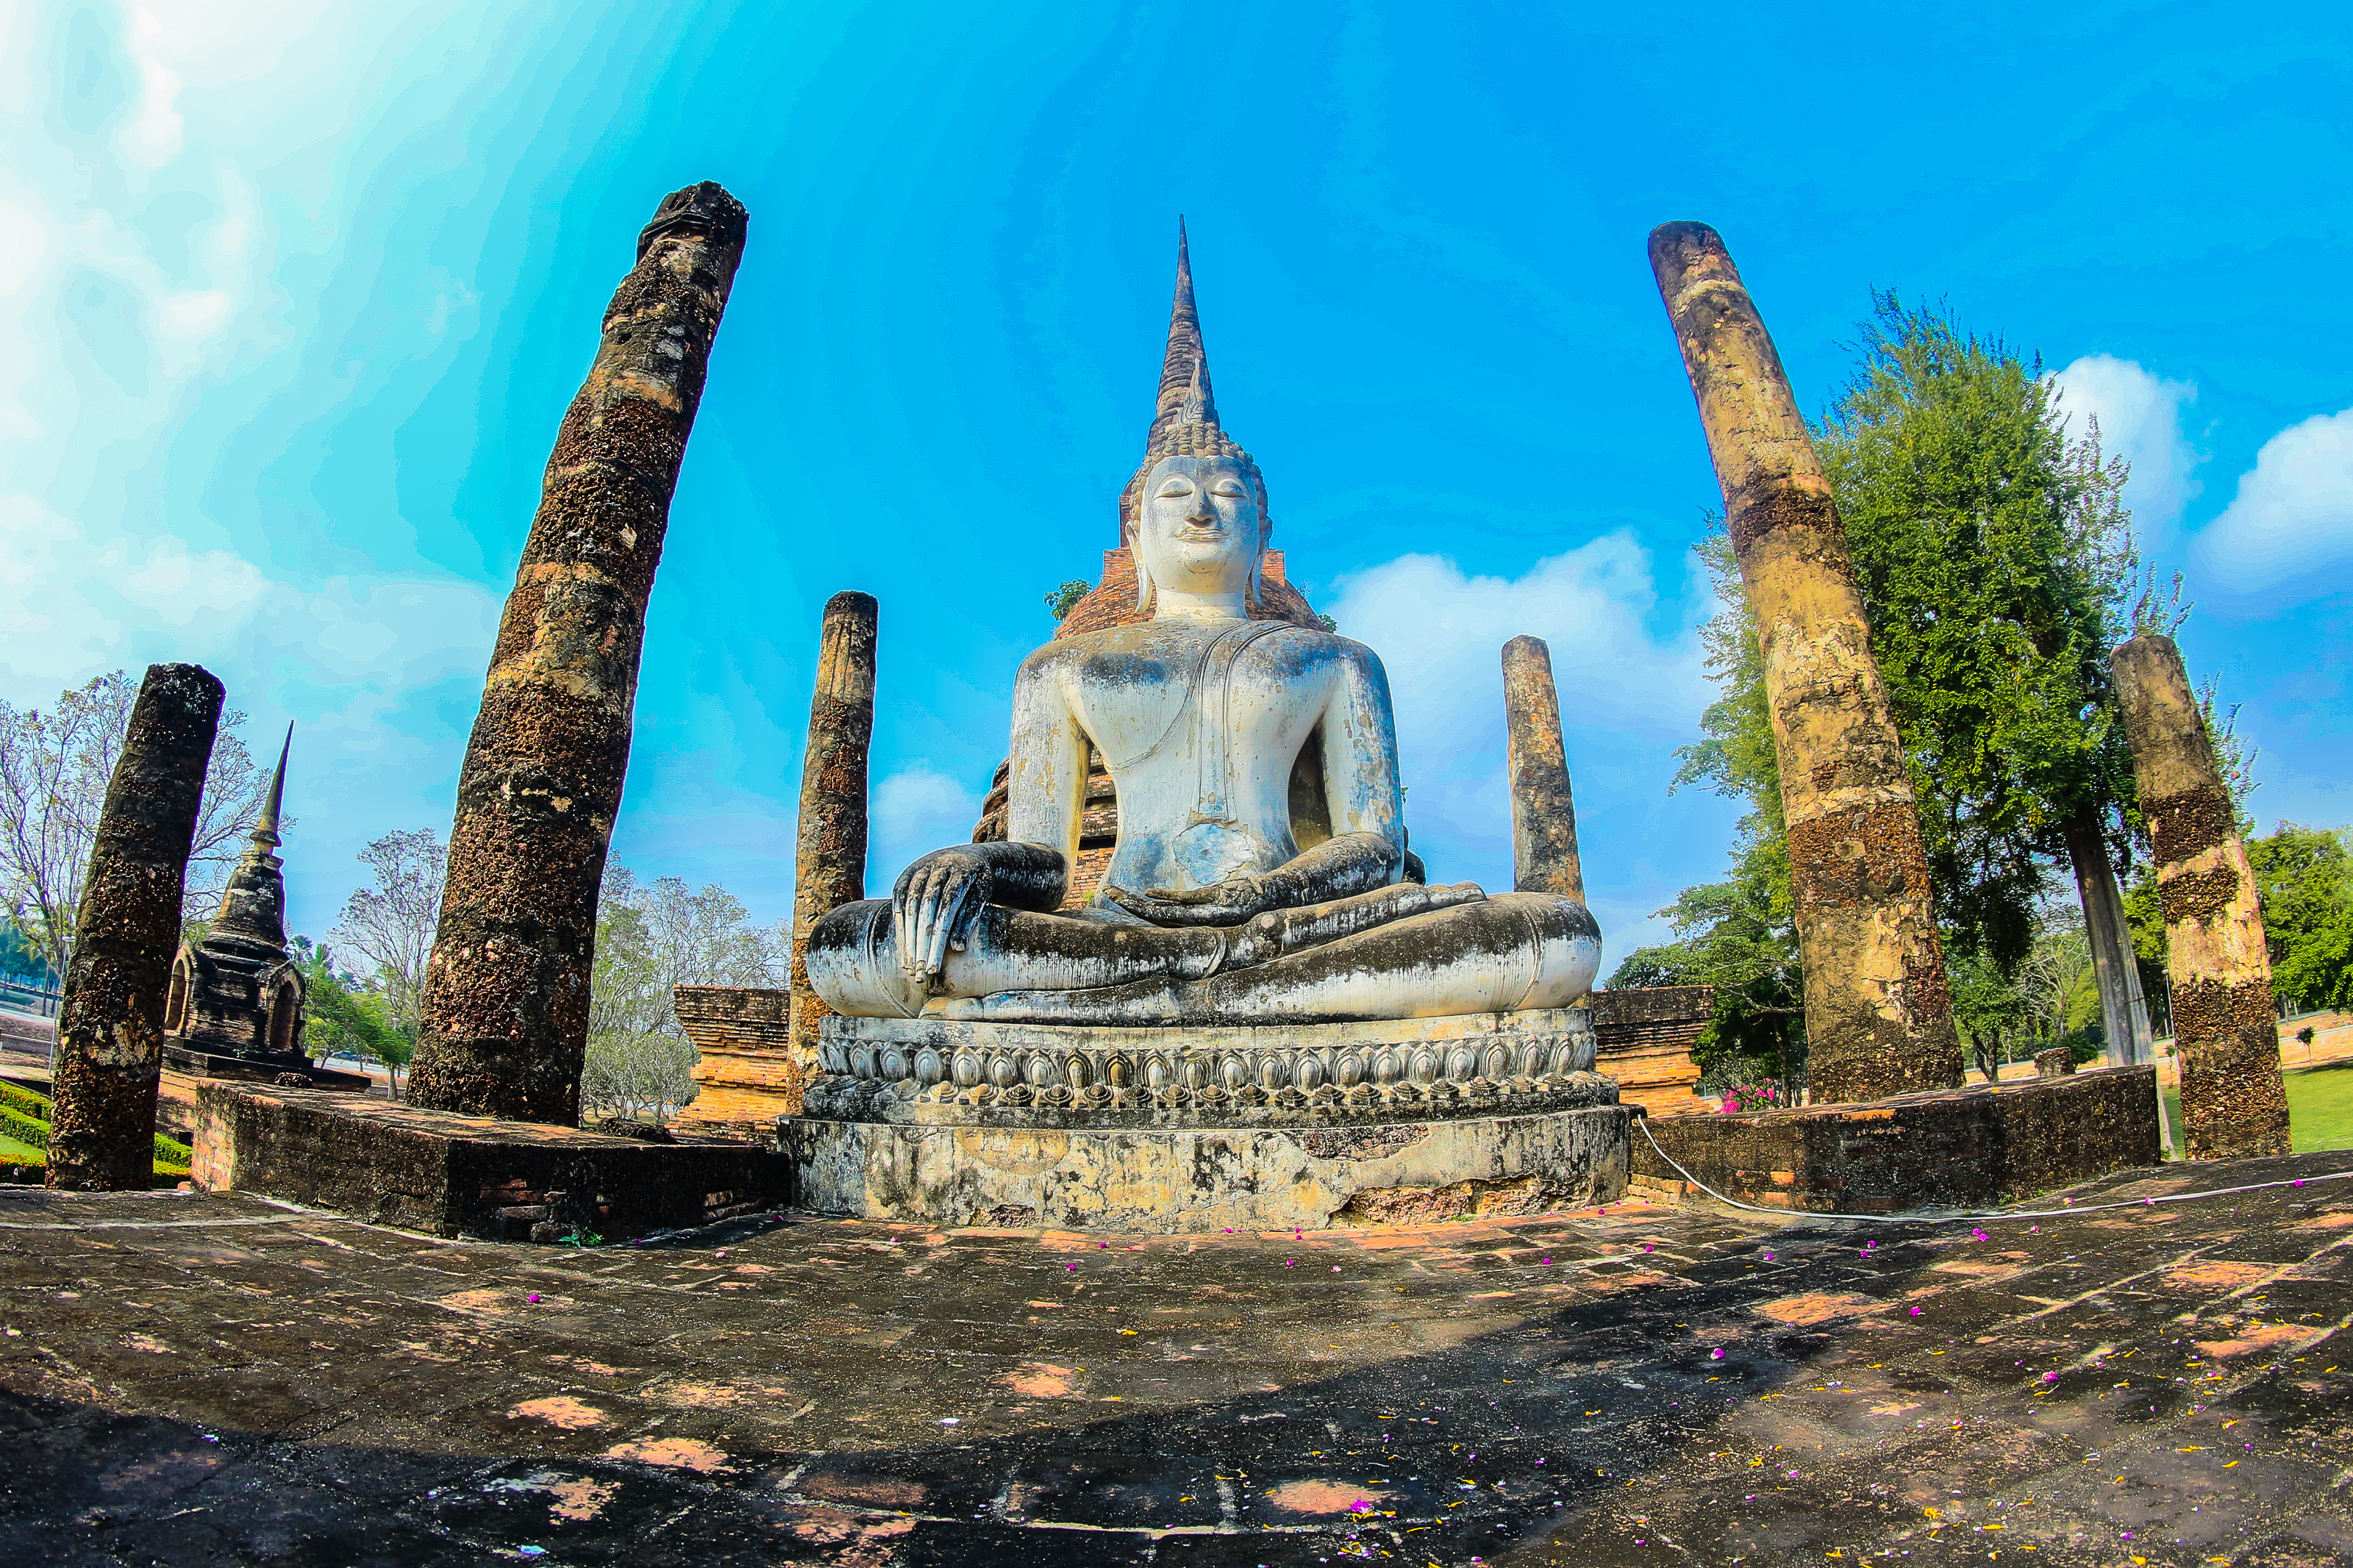
ancient, archeology, architecture, art, asia, buddha, buddhism, buddhist, civilization, cultural, culture, destination, east, famous, heritage, historical, history, landmark, meditation, old, pagoda, park, religion, ruin, scene, sculpture, seated, siam, site, southeast, statue, stone, sukhothai, symbols, temple, thai, thailand, thailand temple, tourism, tourist, traditional, travel, unesco, wat, worship, sky, historic site, place of worship, stupa, building, photography, fictional character, ancient history, world, unesco world heritage site, cloud, archaeological site, tower, ruins, landscape, tourist attraction, city, spire